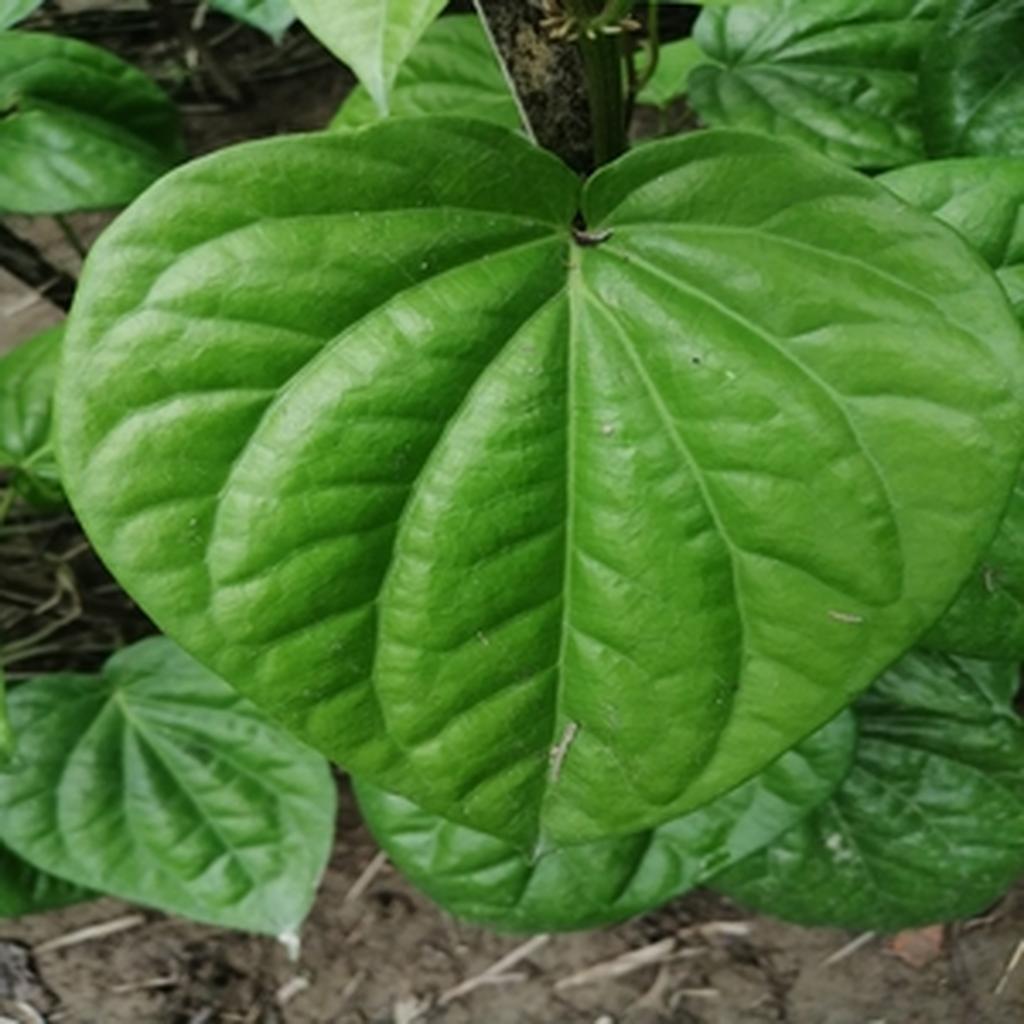
Label: Healthy_Leaf